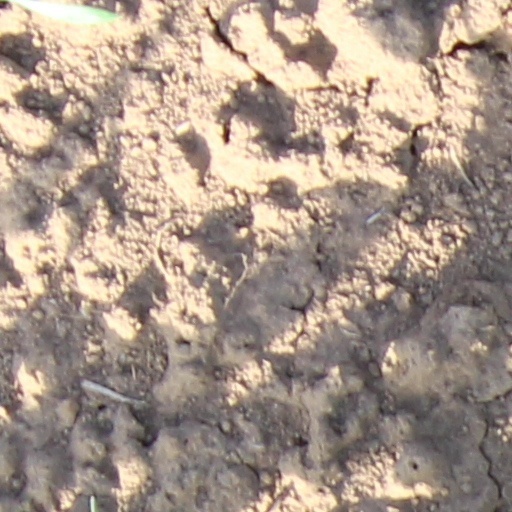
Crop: wheat